Marines

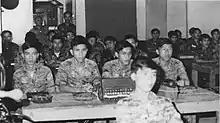
South Vietnamese marines during training

The Royal Marines (RM) were formed in 1664 and are part of HM Naval Service. They include an amphibious brigade (which includes commando-trained units and individual personnel from the British Army, Royal Navy and Royal Air Force), a naval security unit responsible for guarding the UK's naval nuclear weapons and other security duties, a landing craft and boat-training group which is also a parent unit for three landing craft units deployed on amphibious warfare ships; and a naval musical branch. The RM has close international ties with allied marine forces, particularly the United States Marine Corps and the Netherlands Marine Corps/Korps Mariniers. "Marine" is also used as a rank in the Royal Marines, being equivalent to an army private. The Royal Marines Reserve (RMR) is the volunteer reserve force used to augment the regular Royal Marines in times of war or national crisis.